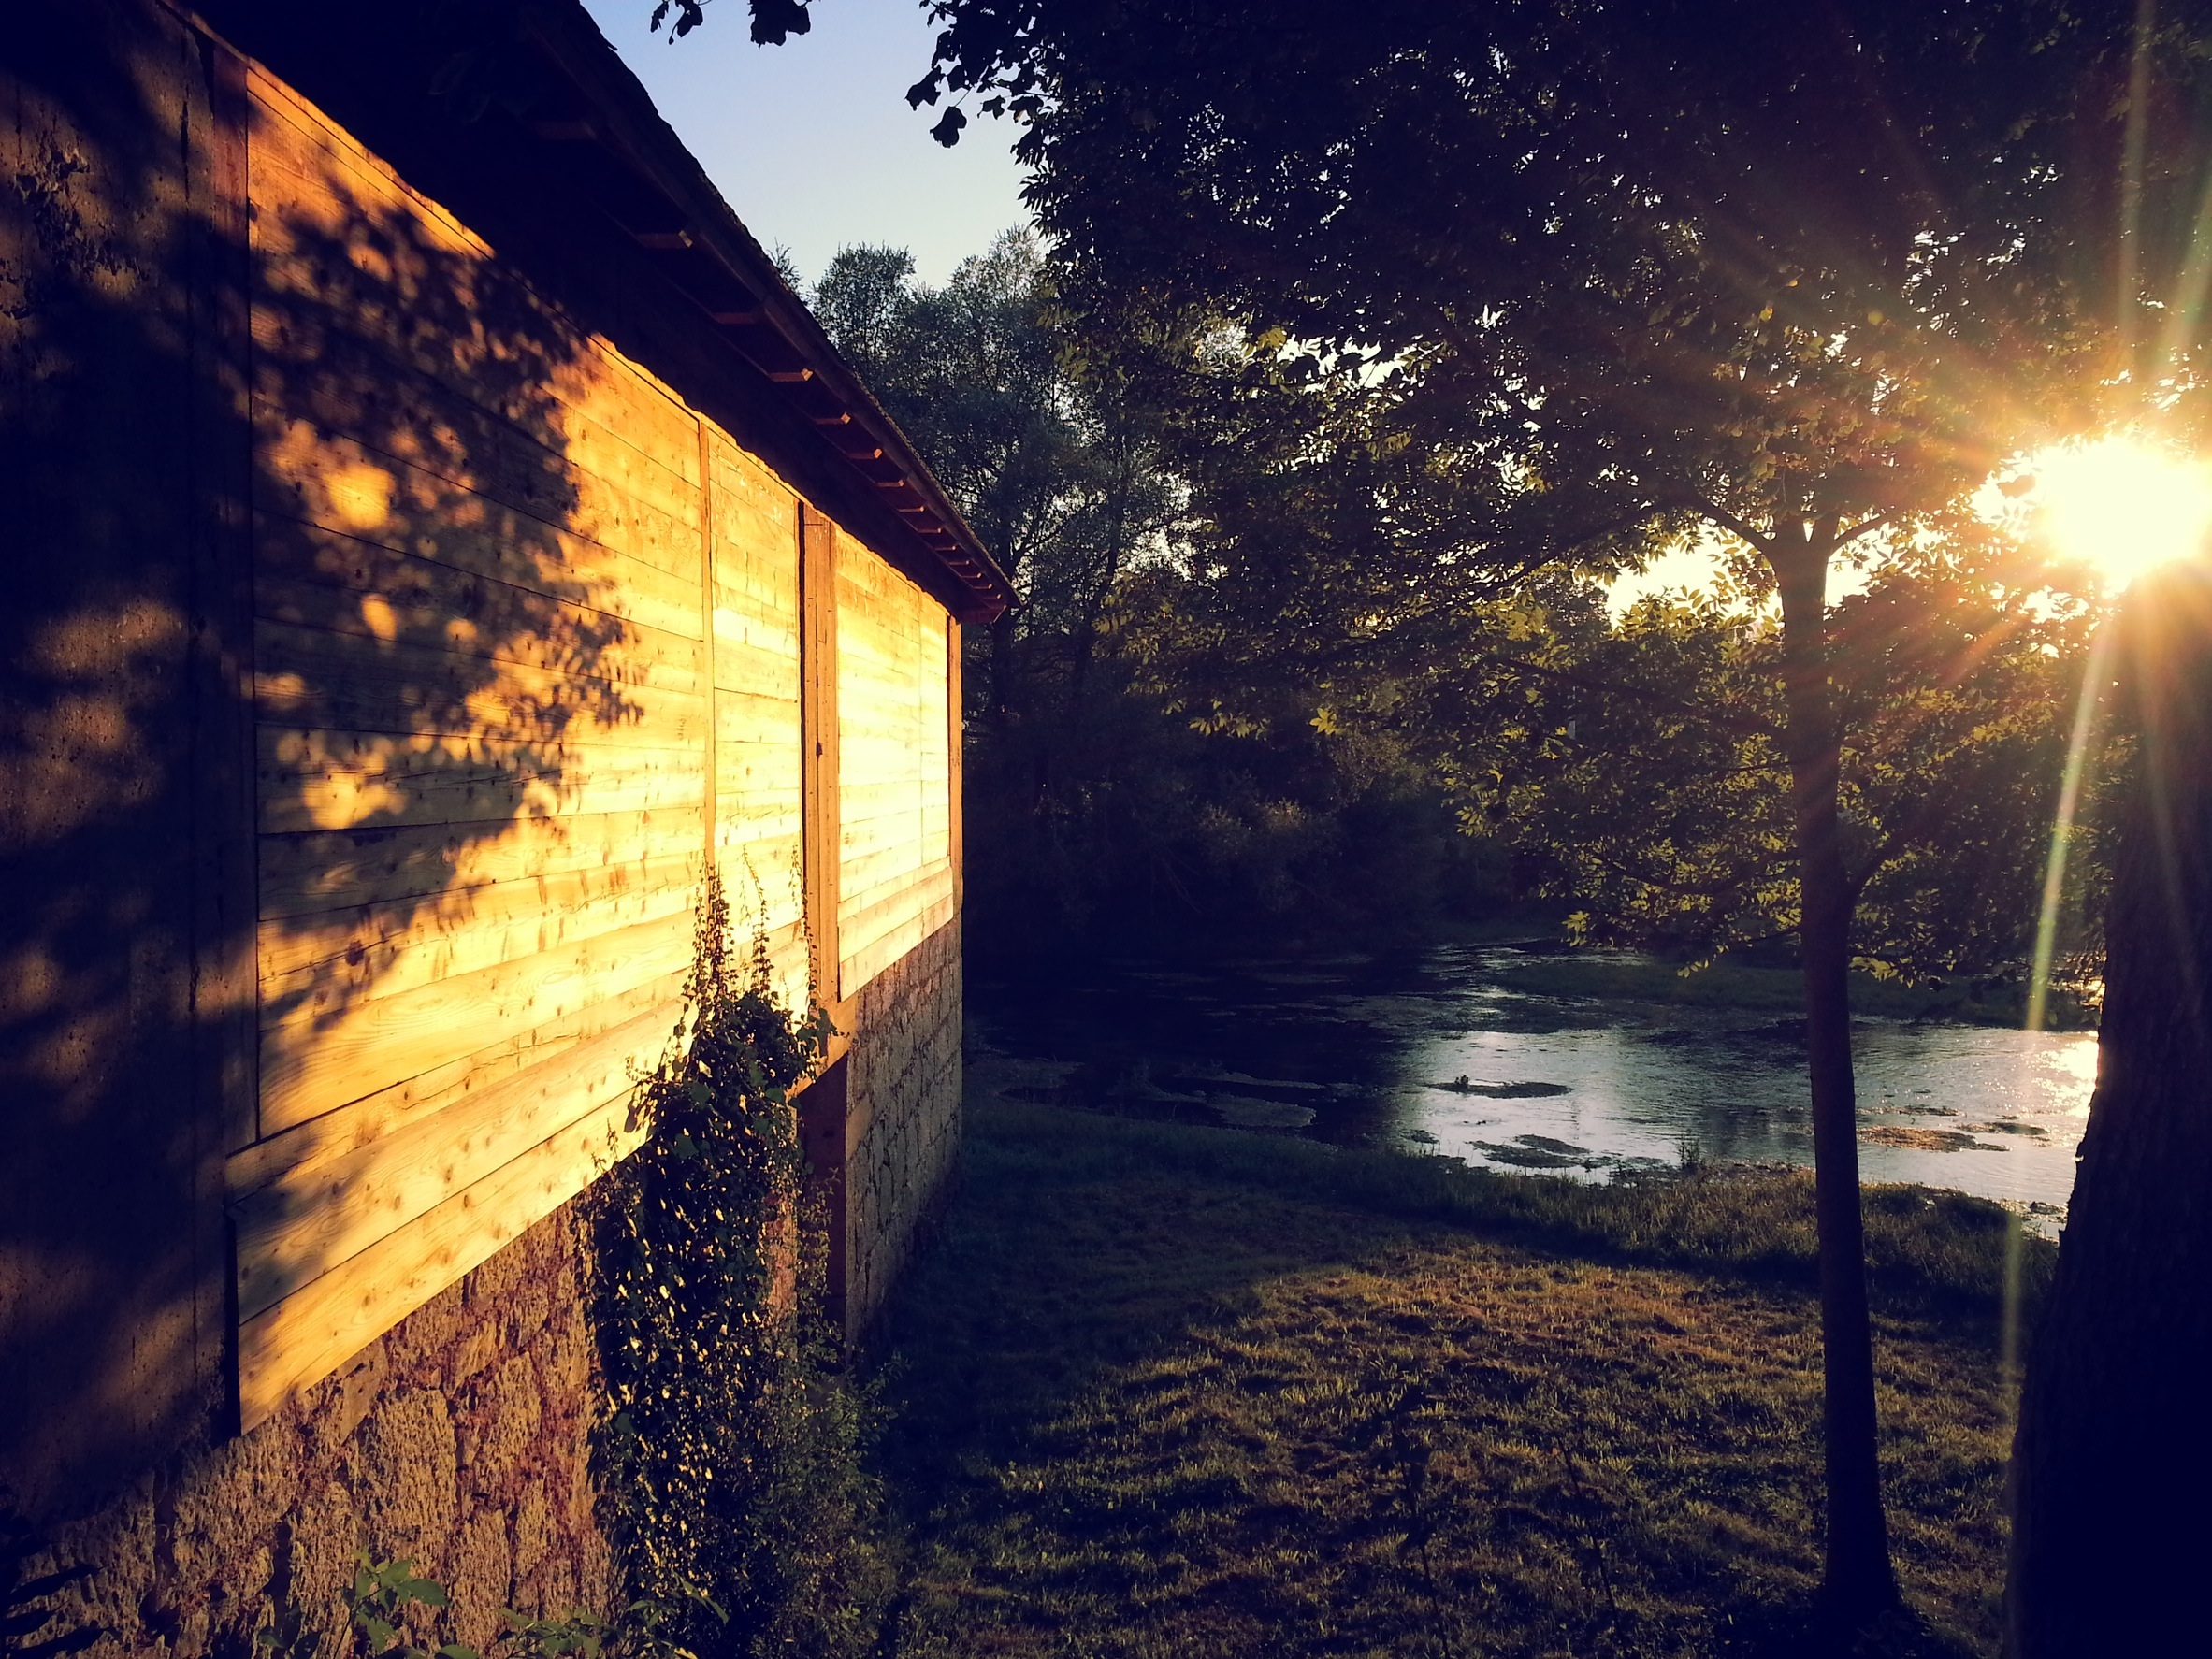
tree, water, nature, light, sun, sunset, night, house, sunlight, morning, lake, escape, atmosphere, wall, stone, vacation, hut, dusk, foliage, evening, reflection, cabin, autumn, darkness, leisure, season, illuminated, planks, boards, wooden, rural area, fundament